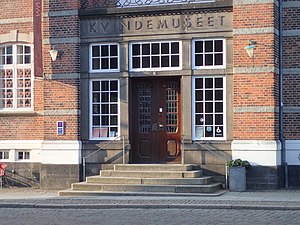
Kvindemuseet i Danmark
Kvindemuseet
Kvindemuseet, hovedindgang.
Kvindemuseet i Danmark er et dansk museum med fokus på kvinders liv og virker, der ligger i det gamle rådhus i Aarhus, Danmark. Museet er et af de få museer i verden, der specifik omhandler kvinder, og udstillingen omfatter kønsproblematikker, ligestilling, krop og seksualitet. Kvindemuseet er et statsanerkendt, landsdækkende specialmuseum og har internationalt opnået status som modelmuseum.